Presidency of Woodrow Wilson

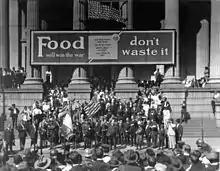
Liberty Loan drive in front of City Hall, New Orleans. On City Hall is a banner reading "Food will win the war—don't waste it".

Wilson appointed three men to the United States Supreme Court. He appointed James Clark McReynolds in 1914; he was an arch-conservative who served until 1941. Wilson wanted to appoint Louis Brandeis to his Cabinet in 1913, but he was too controversial then and instead served privately as Wilson's chief legal advisor. In 1916, Wilson nominated Brandeis to the Court, setting off a major debate over Brandeis's progressive ideology and his religion; Brandeis was the first Jew named to the Supreme Court and anti-semitism was rampant in upper-class circles. But Brandeis had many friends who admired his legal acumen in fighting for progressive causes. They mounted a national publicity campaign that marginalized anti-semitic slurs in the legal profession. Wilson worked hard and convinced Senate Democrats to vote for Brandeis, who served as an arch-liberal until 1939. In 1916 Wilson appointed John Hessin Clarke, a progressive lawyer who resigned in 1922 after bitter disputes with McReynolds.